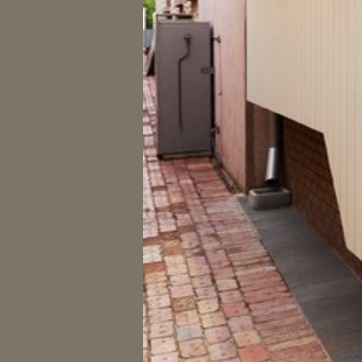
Material: brick